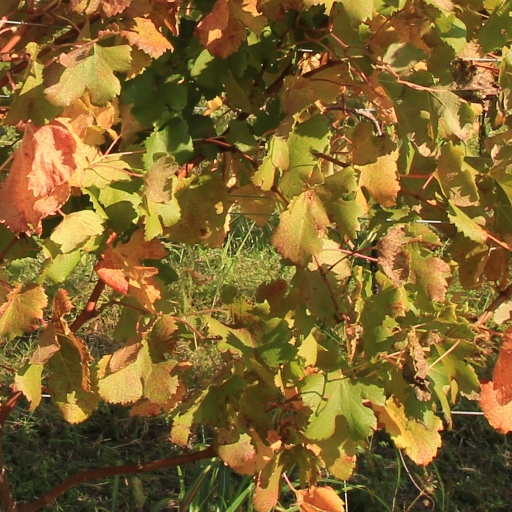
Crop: grape